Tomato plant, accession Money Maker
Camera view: horizontal (90 deg, fisheye); turntable rotation: 120 degrees
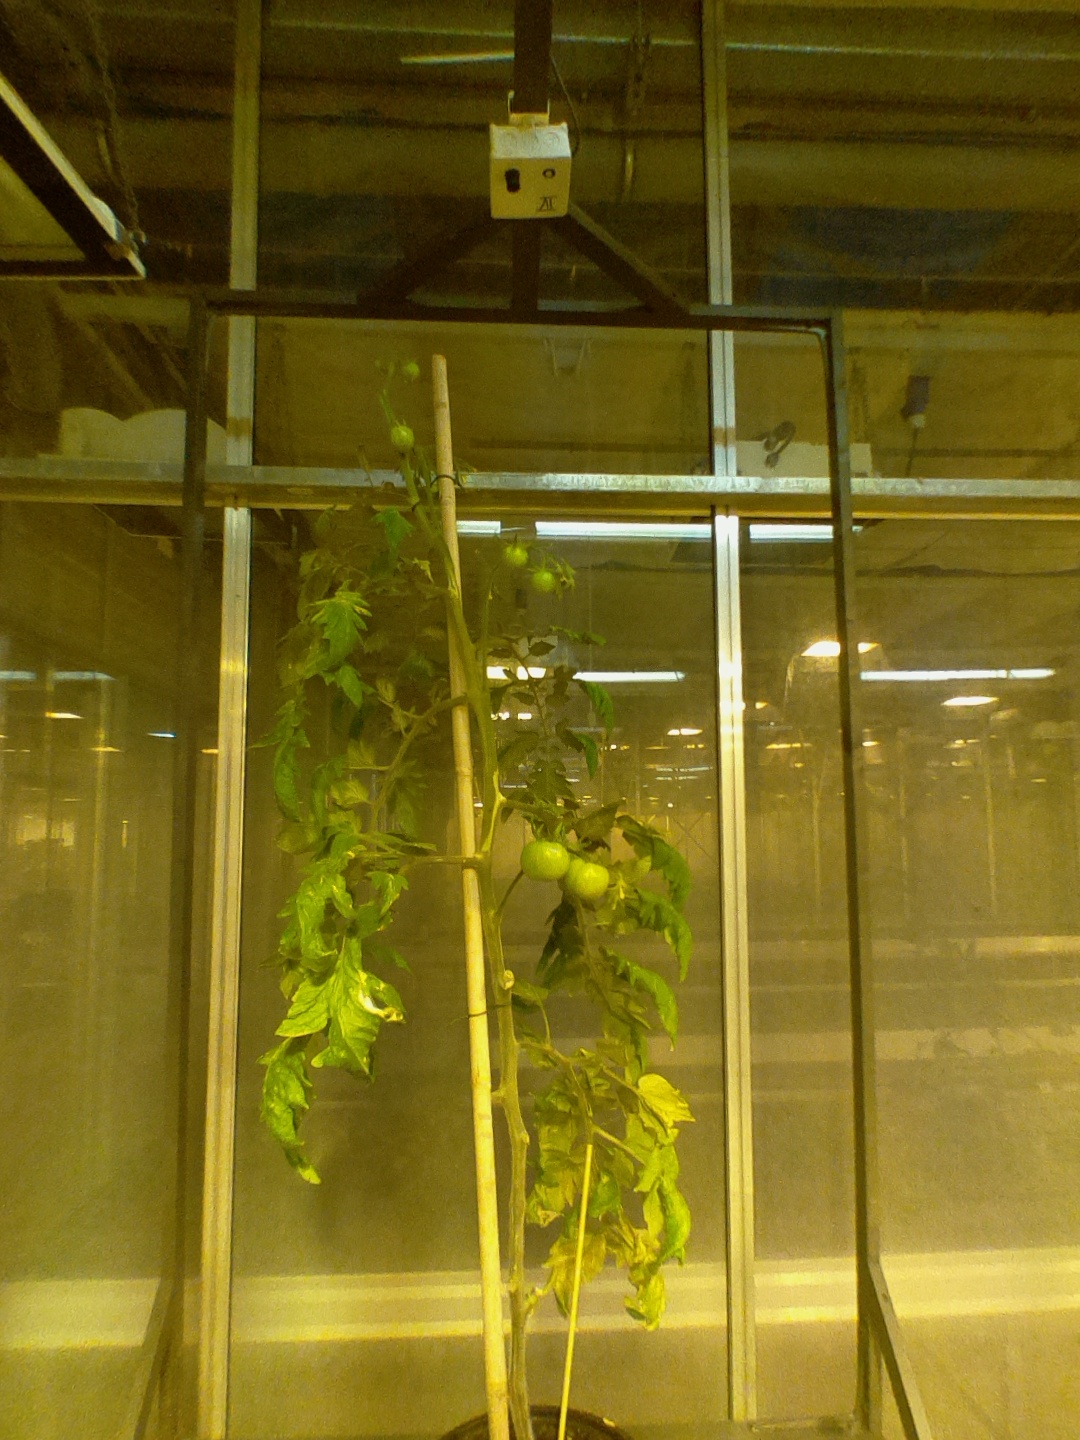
BBCH growth stage 78: 80% -90% of final fruit size